El Gordo, Cáceres

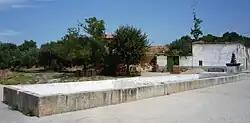
El Gordo abrevadero

El Gordo is a municipality in the province of Cáceres and autonomous community of Extremadura, Spain. The municipality covers an area of and as of 2011 had a population of 385 people.